Peter van Hurk

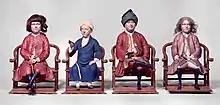
Clay figures created in Canton of crew members of "Kronprins Christian" in 1831: Peter van Hurk is number two from the left.

Peter van Hurk was born in the Netherlands. Due to his experience with trade with China, he was called to Denmark by Fabritius & Wewer to serve as 1st Supercargo on board the ship "Kronprins Christian" on its first journey to China. The expedition was a great success and he was subsequently a co-founder of the Danish Asiatic Company where he was a partner from 1732 to 1745 and director from 1745 to 1754. Together with Reinhard Iselin, he was in opposition to the transformation of the company and the liberalization of Danish trade on East Asia. Together with five other participants, he filed a lawsuit but lost.